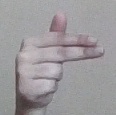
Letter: ghain